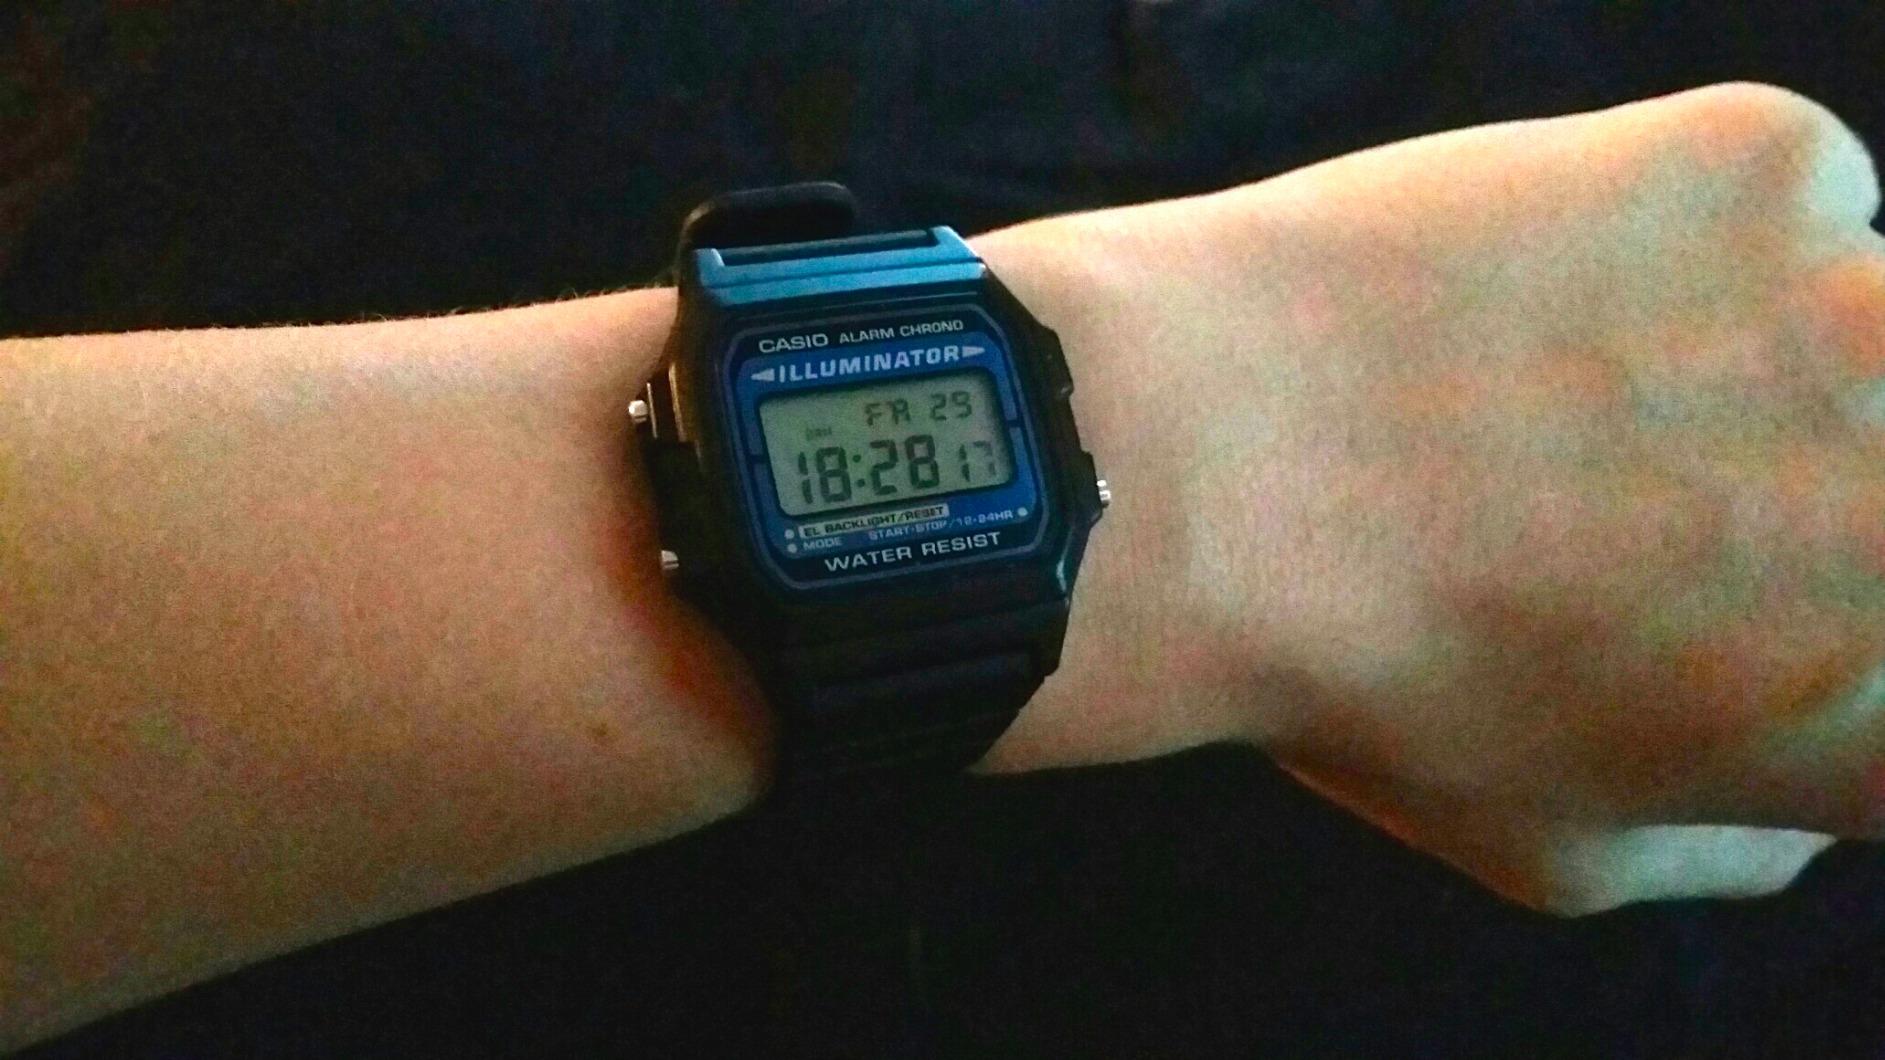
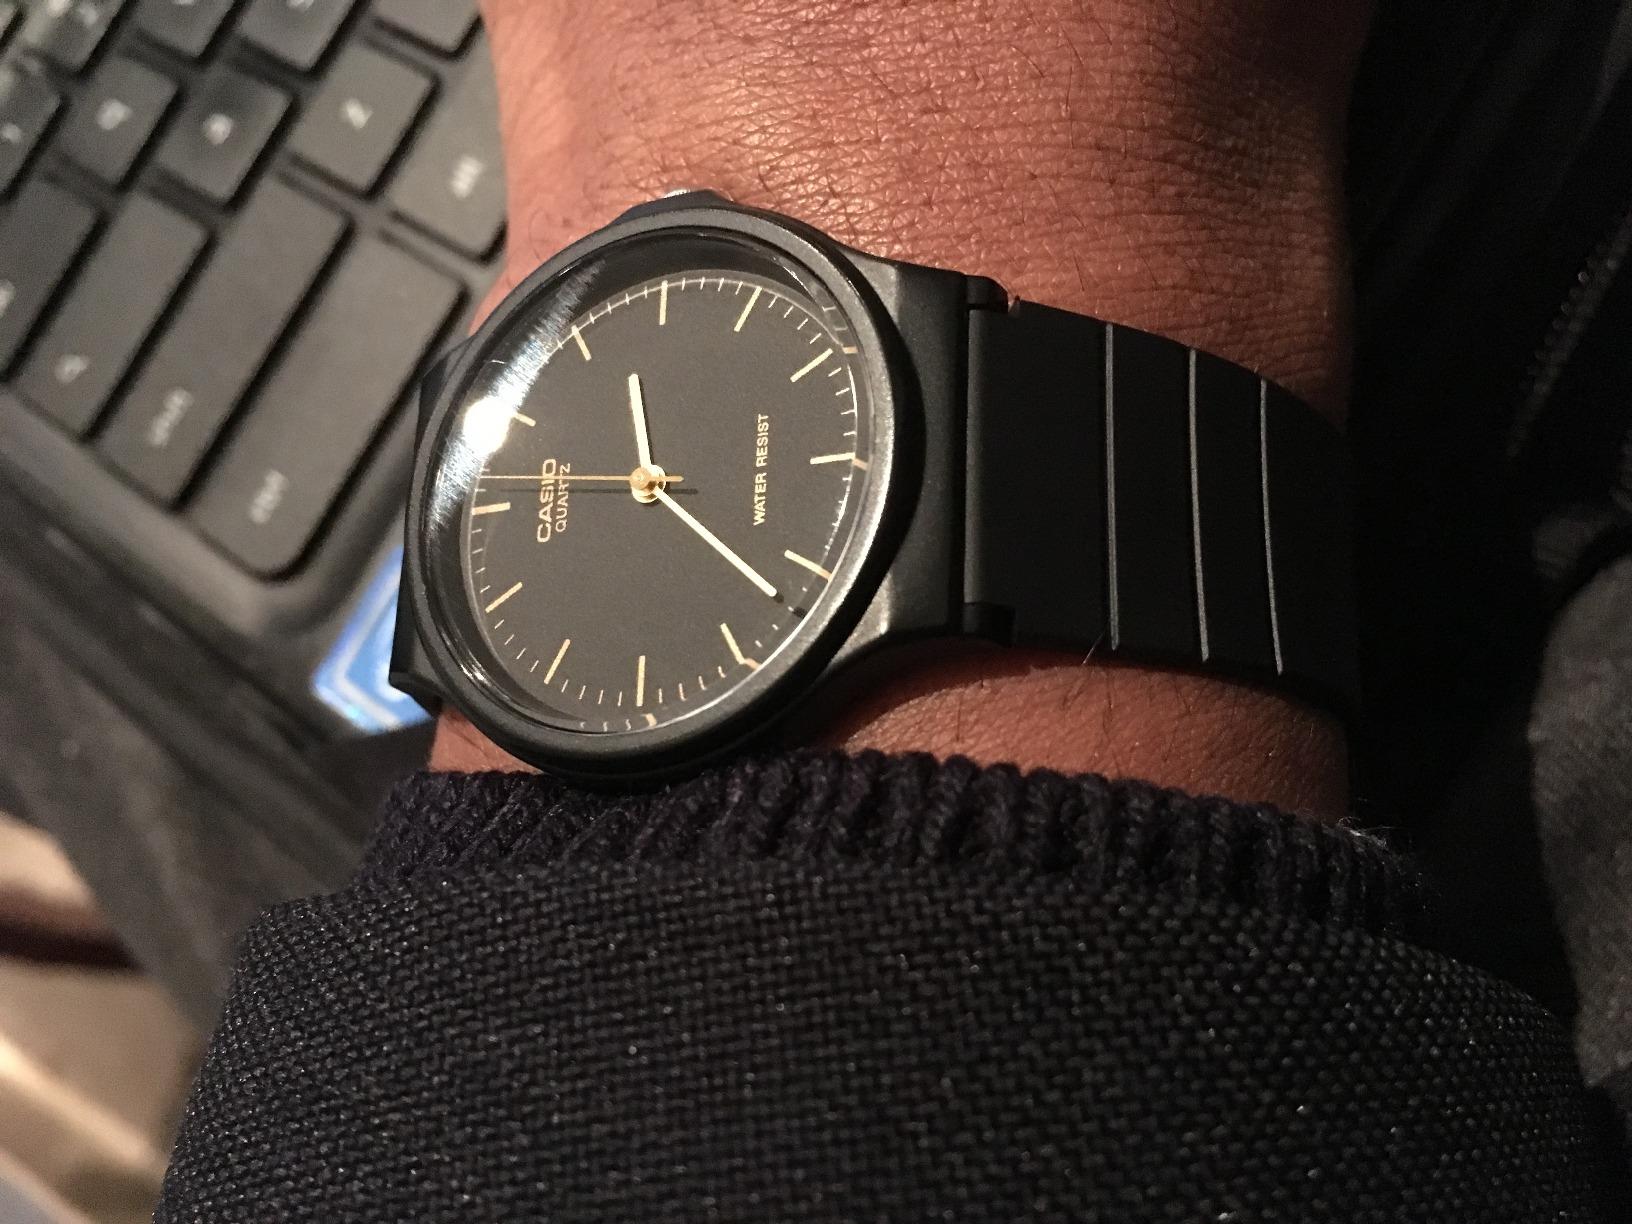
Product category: accessories_watch
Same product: no